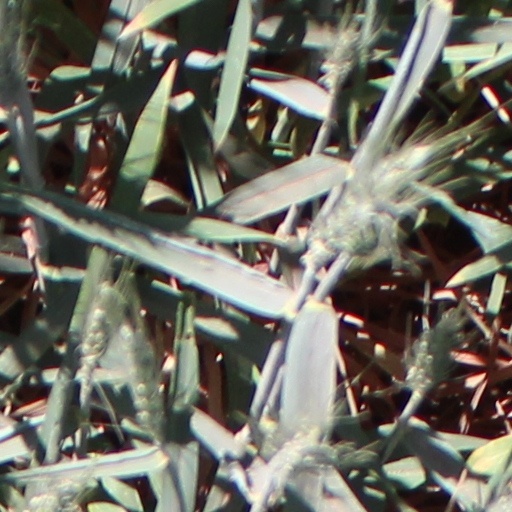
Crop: wheat